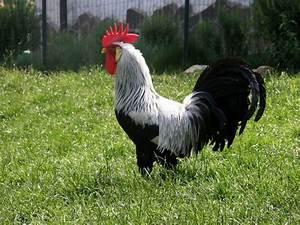
chicken